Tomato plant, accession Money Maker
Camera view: vertical (180 deg); turntable rotation: 30 degrees
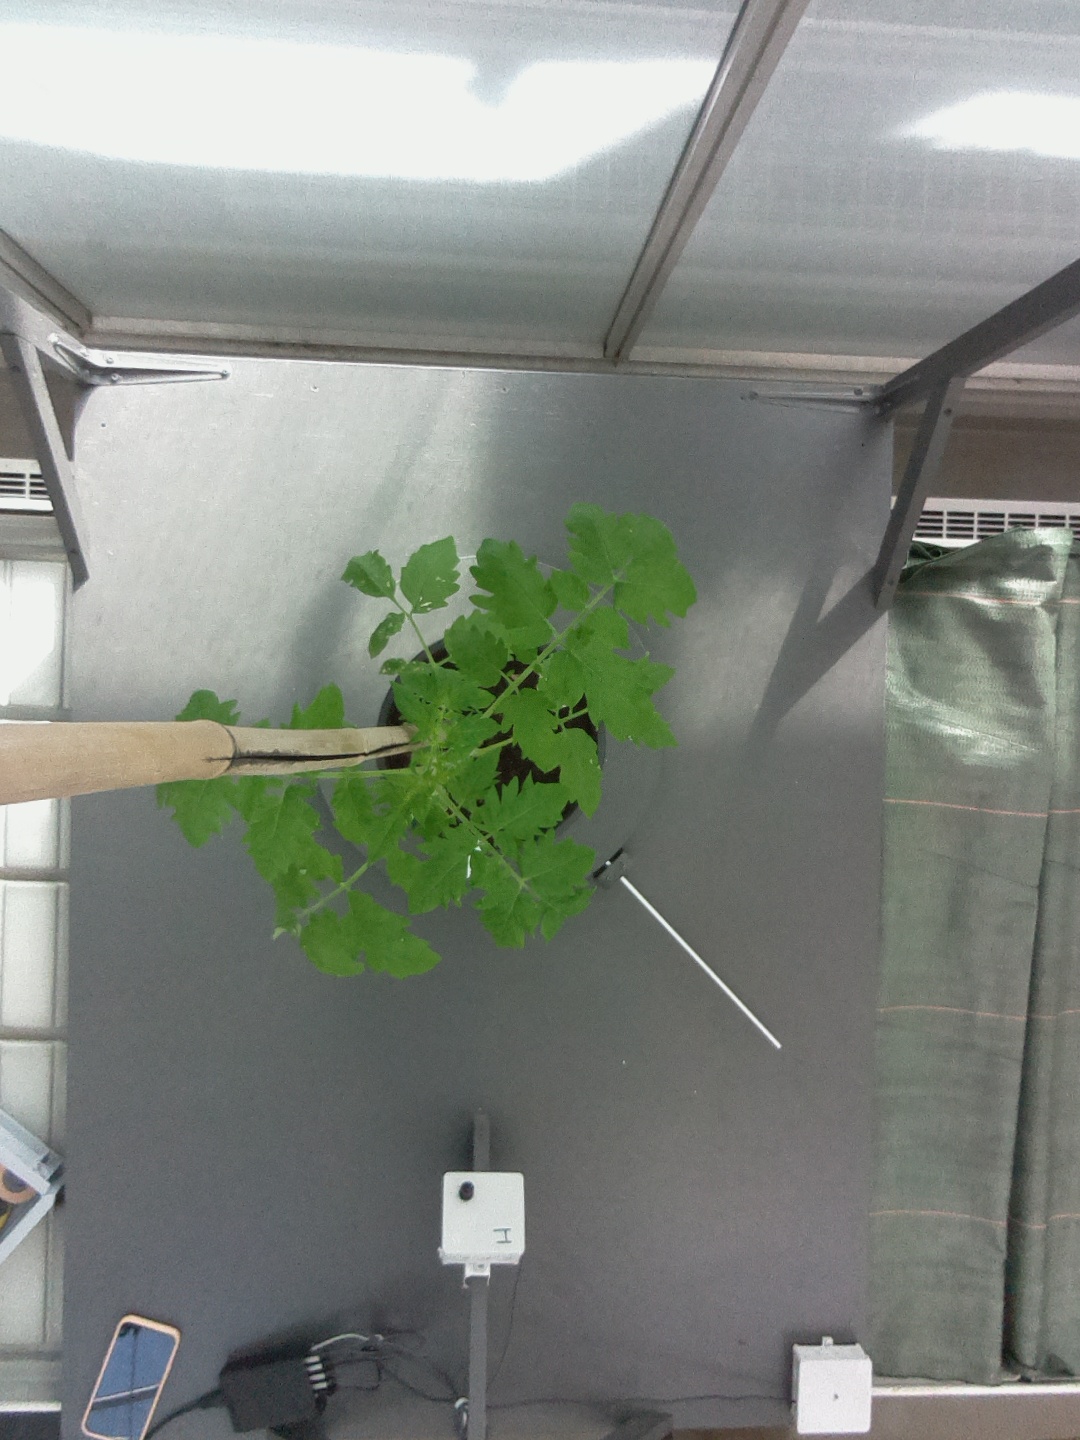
BBCH growth stage 14: 8 of true leaves visible